Slaheddine Cherif

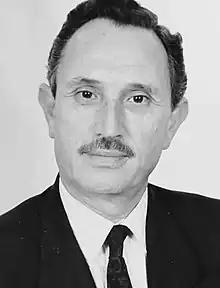

Born in Tunis on 10 September 1937, Cherif studied law and criminology at the Tunis El Manar University and later at the Faculty of Law of Paris. He also earned a degree from the .